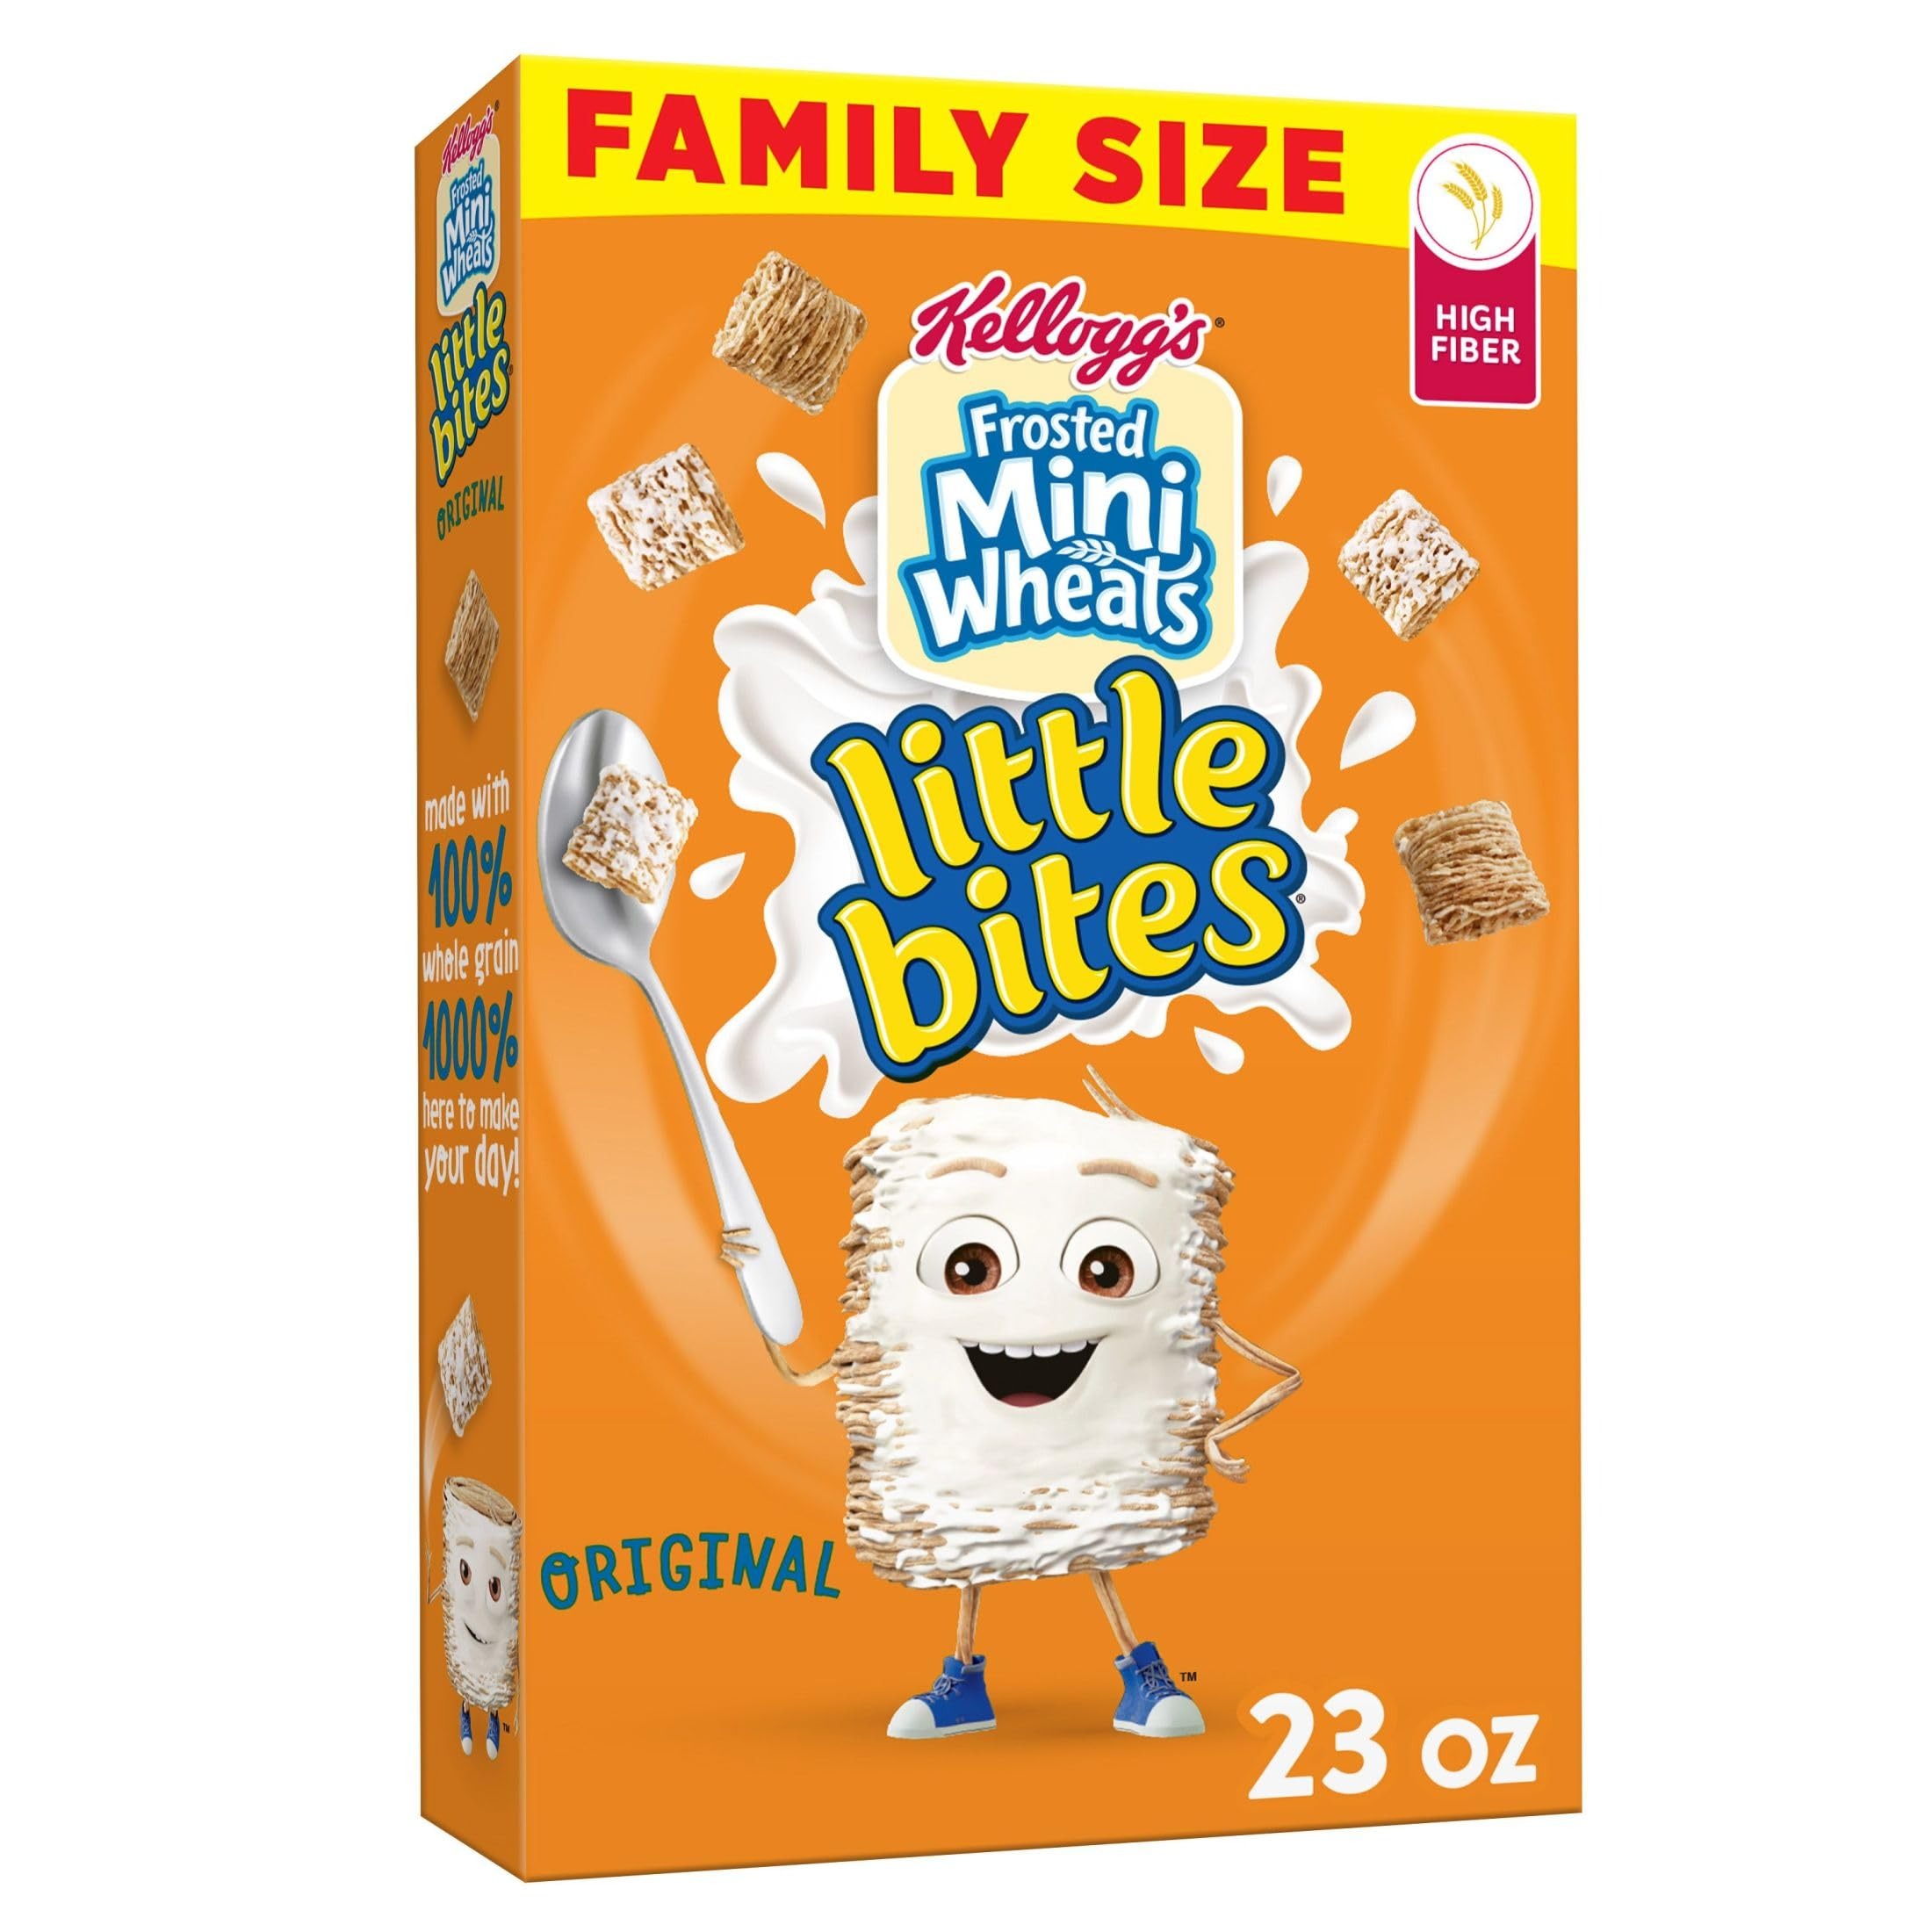
Item Name: Kellogg's Frosted Mini-Wheats Little Bites Breakfast Cereal, Kids Cereal, Family Breakfast, Family Size, Original, 23oz Box (1 Box)
Bullet Point 1: Bite-sized wheat biscuits with sweet frosting in every satisfying spoonful; Little Bites are half the size with all the flavor you love
Bullet Point 2: Enjoy a family breakfast with the fortifying goodness of mini wheat biscuits made with 100% whole grain and delicious frosting
Bullet Point 3: Contains 45g of whole grain per serving; Excellent source of fiber; Good source of seven vitamins and minerals; Low fat; Contains wheat ingredients
Bullet Point 4: A low-fat, healthy cereal to enjoy with or without your favorite milk; Makes a tasty snack at work, school snack, or as a quick dinner
Bullet Point 5: Includes one, 23oz family-size box of delicious Frosted Mini-Wheats Little Bites Original cereal; Packaged for freshness and great taste
Value: 1.0
Unit: Count

Price: 5.39